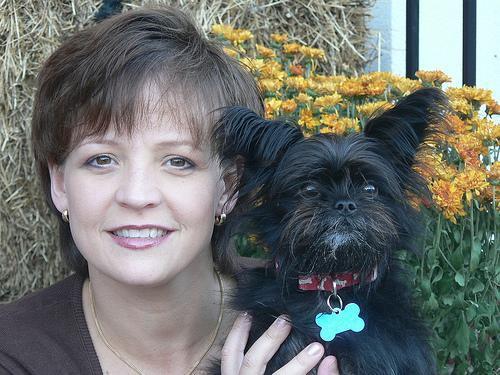
affenpinscher